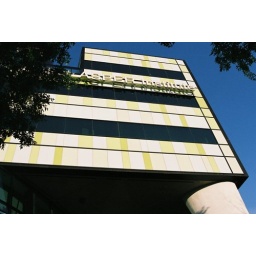
White and green glass in the sunshine